Aspatria Agricultural College

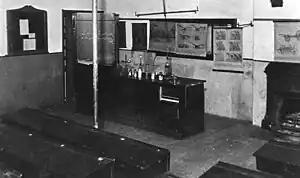
The Aspatria Agricultural Museum Lecture Theatre circa 1893

The gradual increase in the number of students naturally necessitated a corresponding increase in the size of the establishment. However the directors were unwilling to find the additional capital. The initial reaction was to offer the college for sale to the County Council. Sir Jacob Wilson, the architect of a sister scheme adopted by the Northumberland County Council, urged the council to use every available means to induce Westmorland to join Cumberland and between them acquire the college. He envisaged an escalation in the student population and urged those students who wished to further higher education to proceed with haste directly to the college. Had the members accepted this proposal, the college would have become a county institution with revenue funded from the rates. However the council had limited resources and its failure to adopt the college threw it headlong into a crisis. On 24 September 1891, an extraordinary general meeting of the shareholders passed a resolution to voluntarily dissolve the school company. The official liquidator was Henry Thompson. It was at this junction that Webb offered to not only take over the institution with all its liabilities, but to pay the shareholders half the value of their original shares. The directors sold the school premises with all its liabilities and assets in accordance with the terms of the resolution. On each of the original £1 share the purchaser agreed to pay 10s (50p). The total liabilities amounted to £4,218.